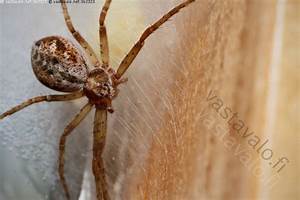
Label: ragno